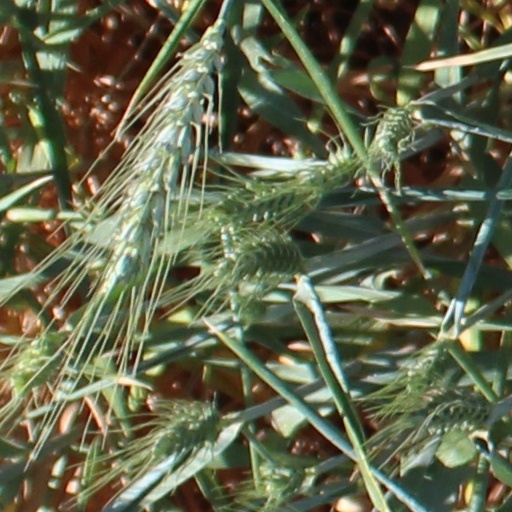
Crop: wheat